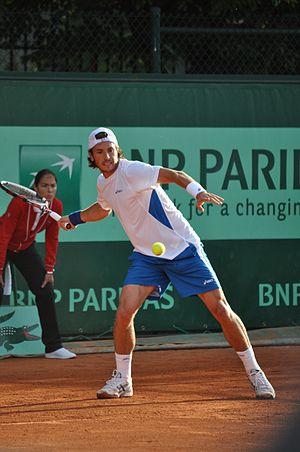
Photo prise au premier tour des qualifications de Roland Garros 2011